Big Brother (British TV series) series 1

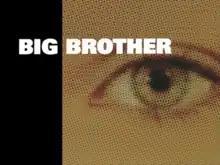
Series one logo

Big Brother, also retrospectively known as Big Brother 1, was the first series of the British reality television series "Big Brother". The show followed eleven contestants, known as housemates, who were isolated from the outside world for an extended period of time in a custom built House. Each week, one or more of the housemates were evicted by a public vote. The last remaining housemate, Craig Phillips, was declared the winner, winning a cash prize of £70,000. Phillips became the first male winner to win the series.